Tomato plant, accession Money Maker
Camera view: bottom (45 deg); turntable rotation: 30 degrees
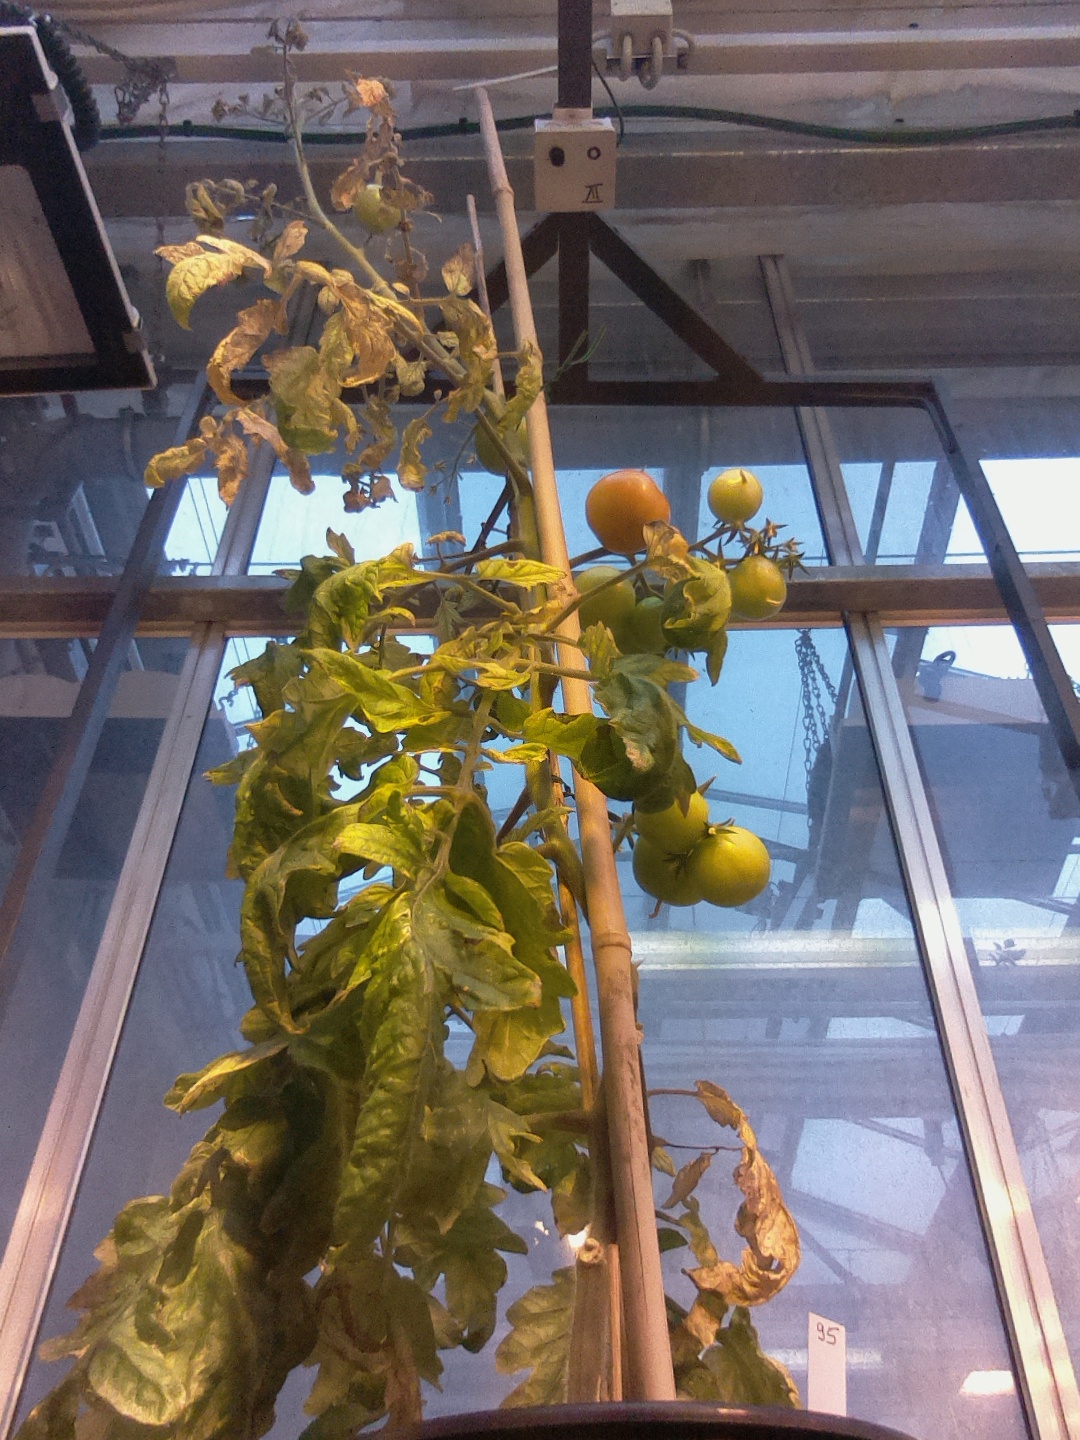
BBCH growth stage 80: fruits start showing typical ripe color (orange -> red)